Only God Forgives

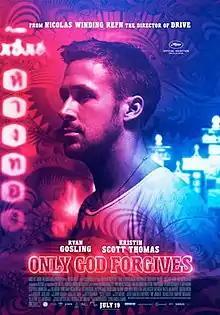
US theatrical release poster

Only God Forgives is a 2013 action film written and directed by Nicolas Winding Refn and stars Ryan Gosling, Kristin Scott Thomas and Vithaya Pansringarm. It was shot on location in Bangkok, Thailand, and as with the director's earlier film "Drive", it was also dedicated to Chilean director Alejandro Jodorowsky. The film competed for the Palme d'Or at the 2013 Cannes Film Festival.